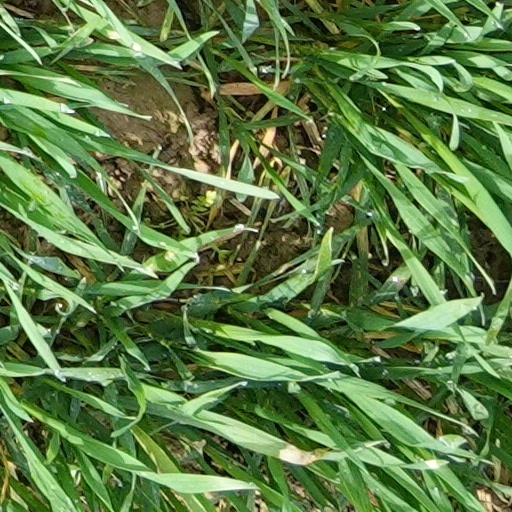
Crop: wheat